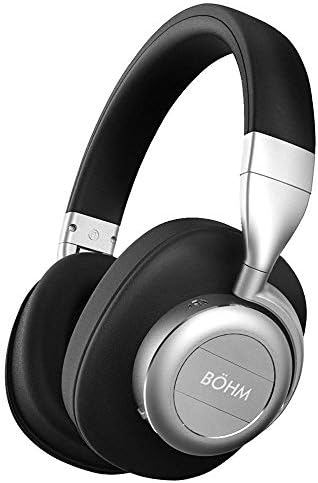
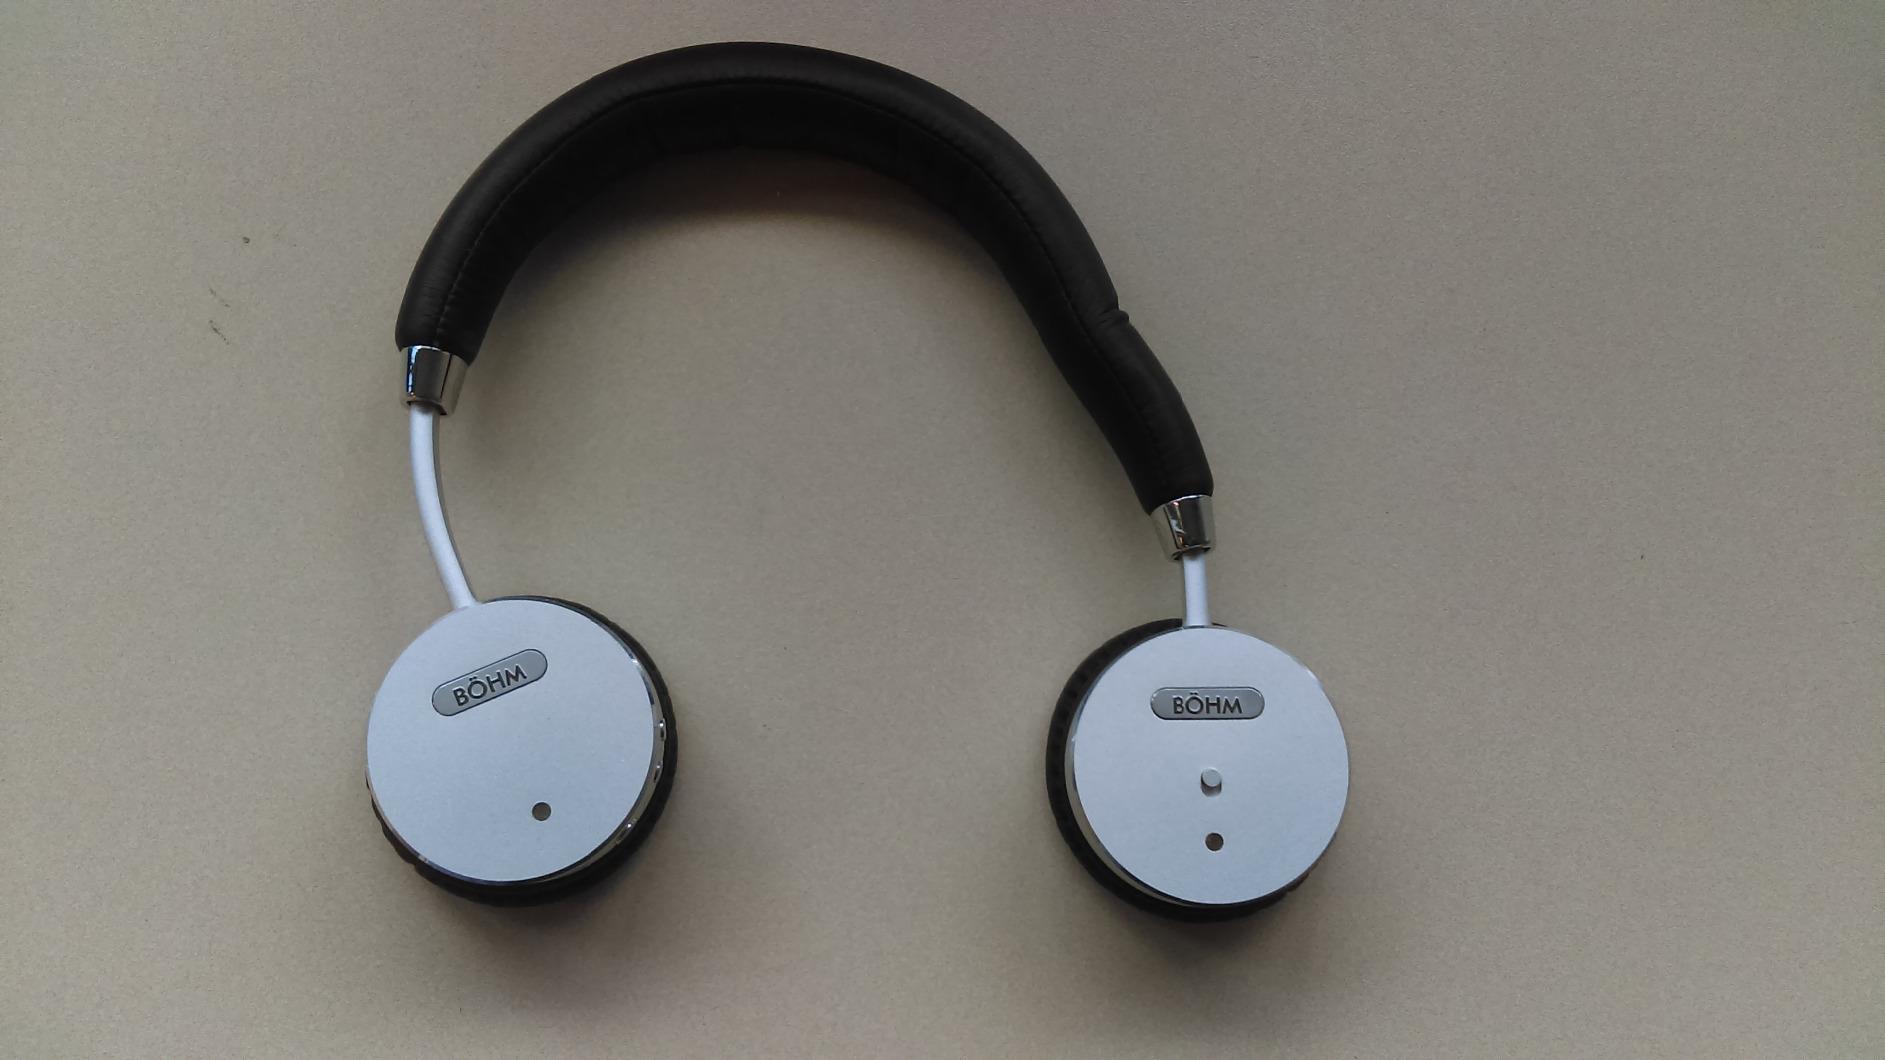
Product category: headphones
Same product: no